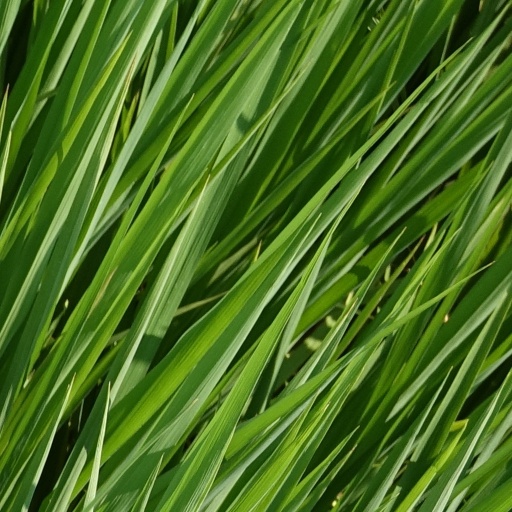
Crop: rice